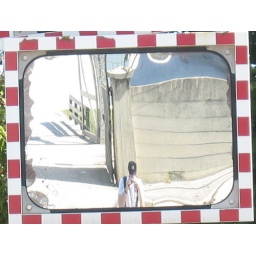
Reflection in the mirror opposite the gun tower at Dachau concentration camp (one for the Mirror Project)